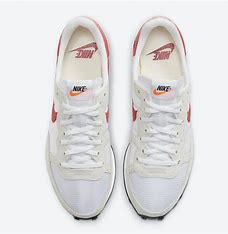
Brand: Nike
Model: Challenger OG